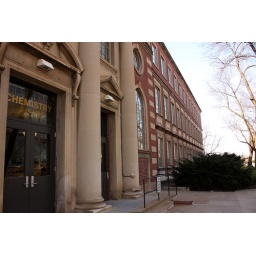
As the sign above the door implies, this is the Chemistry Building (formerly refered to as the Chem-Bot building).